Image editing

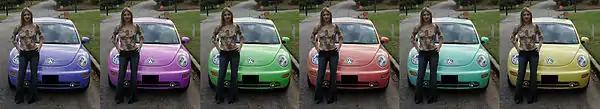
Selective color change

Advanced Dynamic Blending is a concept introduced by photographer Elia Locardi in his blog Blame The Monkey to describe the photographic process of capturing multiple bracketed exposures of a land or cityscape over a specific span of time in a changing natural or artificial lighting environment. Once captured, the exposure brackets are manually blended together into a single High Dynamic Range image using post-processing software.